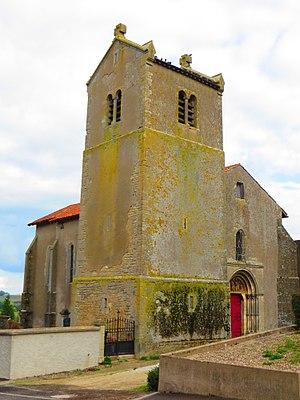
Lemoncourt Église de la Nativité-de-la-Bienheureuse-Vierge-Marie
Lemoncourt est une commune française située dans le département de la Moselle en région Grand Est.
Cet article recense les monuments historiques français classés en 1881.